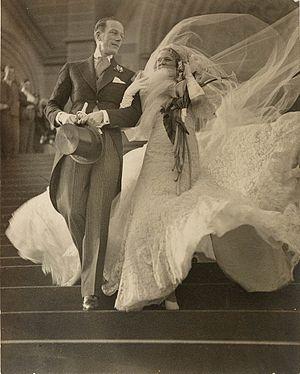
Cyril Ritchard est un acteur australien.